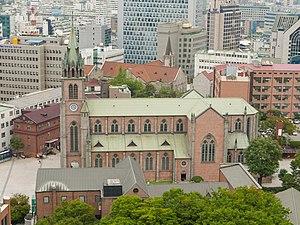
Le christianisme est aujourd’hui la principale religion de Corée du Sud, il rassemble en 2010 31,6 % des Sud-Coréens, contre 24,2 % pour le bouddhisme. Le christianisme est lui-même partagé entre 24,0 % de protestants et 7,6 % de catholiques. La Corée du Sud compte ainsi la plus grande proportion de chrétiens en Asie, après les Philippines, le Timor oriental, le Liban, l’Arménie et la Géorgie.